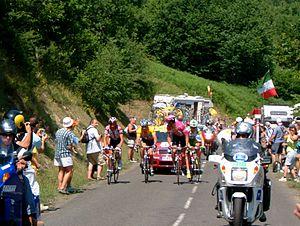
L'équipe cycliste Tinkoff est une formation russe de cyclisme professionnel sur route participant au World Tour. Elle courait sous une licence danoise de ses débuts jusqu'en 2013 inclus. L'équipe est dirigée par l'ancien vainqueur du Tour de France Bjarne Riis et est gérée par l'entreprise Tinkoff Sport qui fait suite au rachat de la structure initiale Riis Cycling par Oleg Tinkov en fin d'année 2013. Le sponsor principal, Tinkoff à partir de 2014, succède dans ce rôle à la banque danoise devenue sponsor secondaire Saxo Bank, qui a elle-même succédé à CSC, une entreprise américaine de services en technologie de l'information de 92 000 salariés.